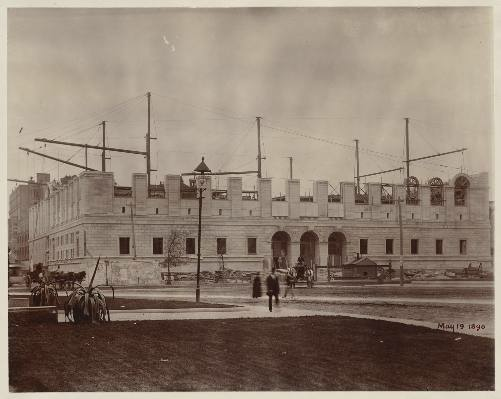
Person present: No